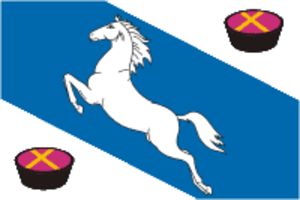
Beloretchensk, est une ville du kraï de Krasnodar, en Russie. Sa population s'élevait à 53 042 habitants en 2013.